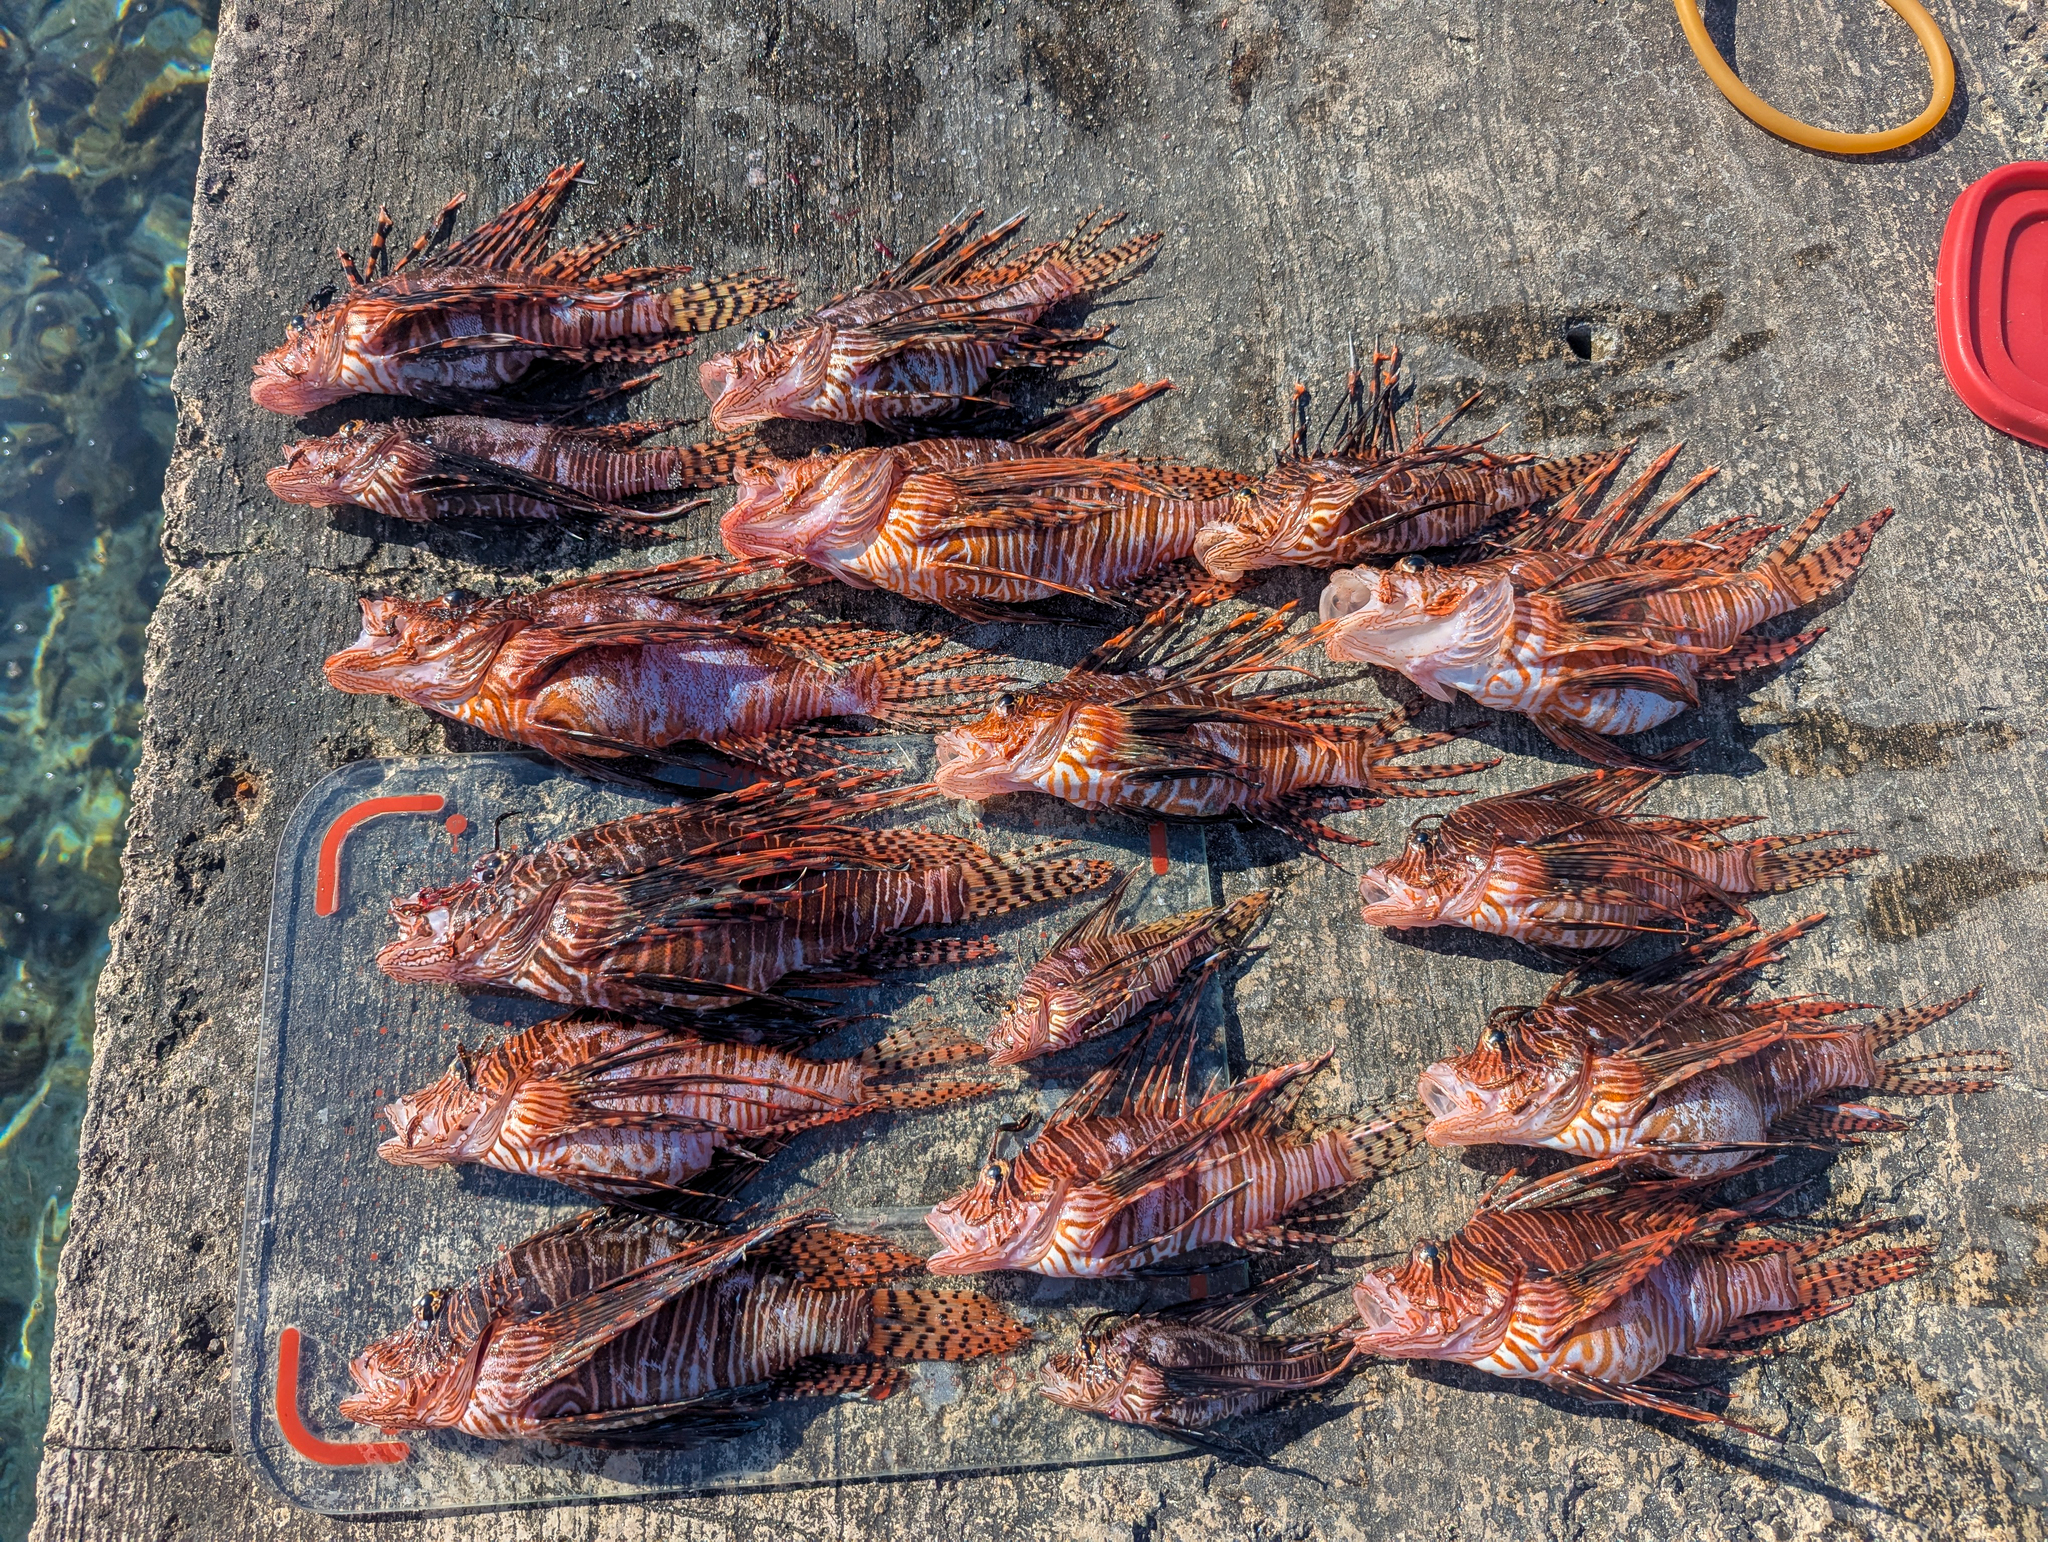
Pterois volitans (Red Lionfish)